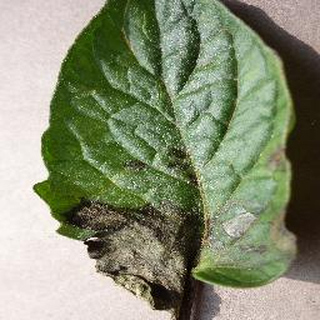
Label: tomato_late_blight